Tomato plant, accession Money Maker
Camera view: vertical (180 deg); turntable rotation: 330 degrees
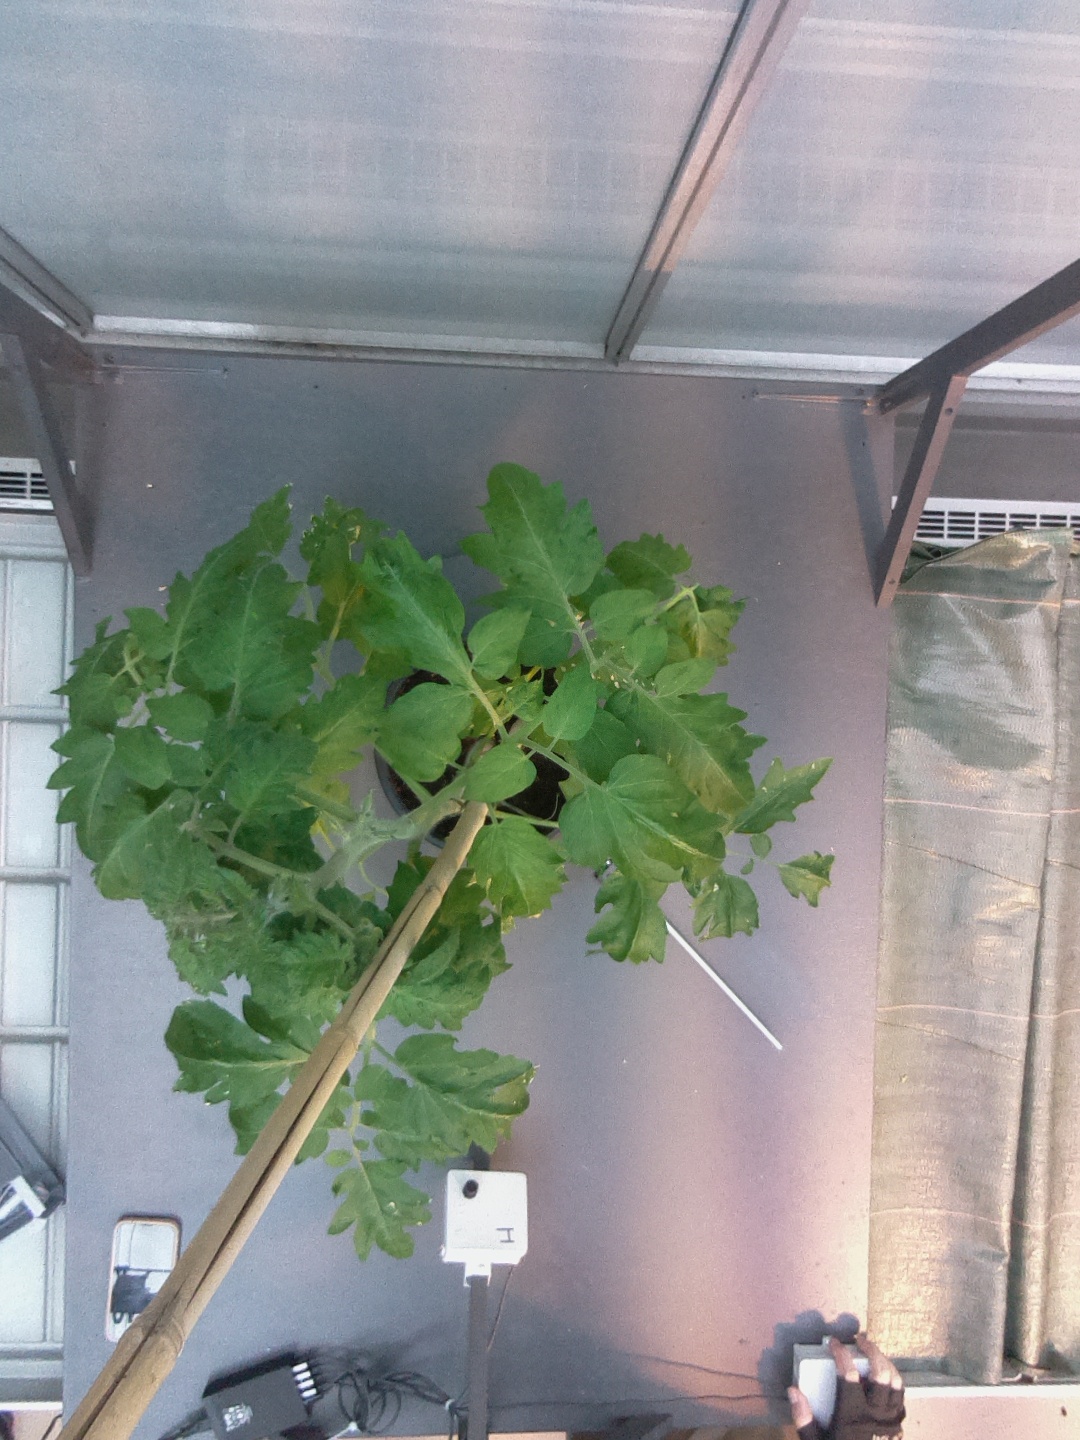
BBCH growth stage 53: 3 inflorescences visible